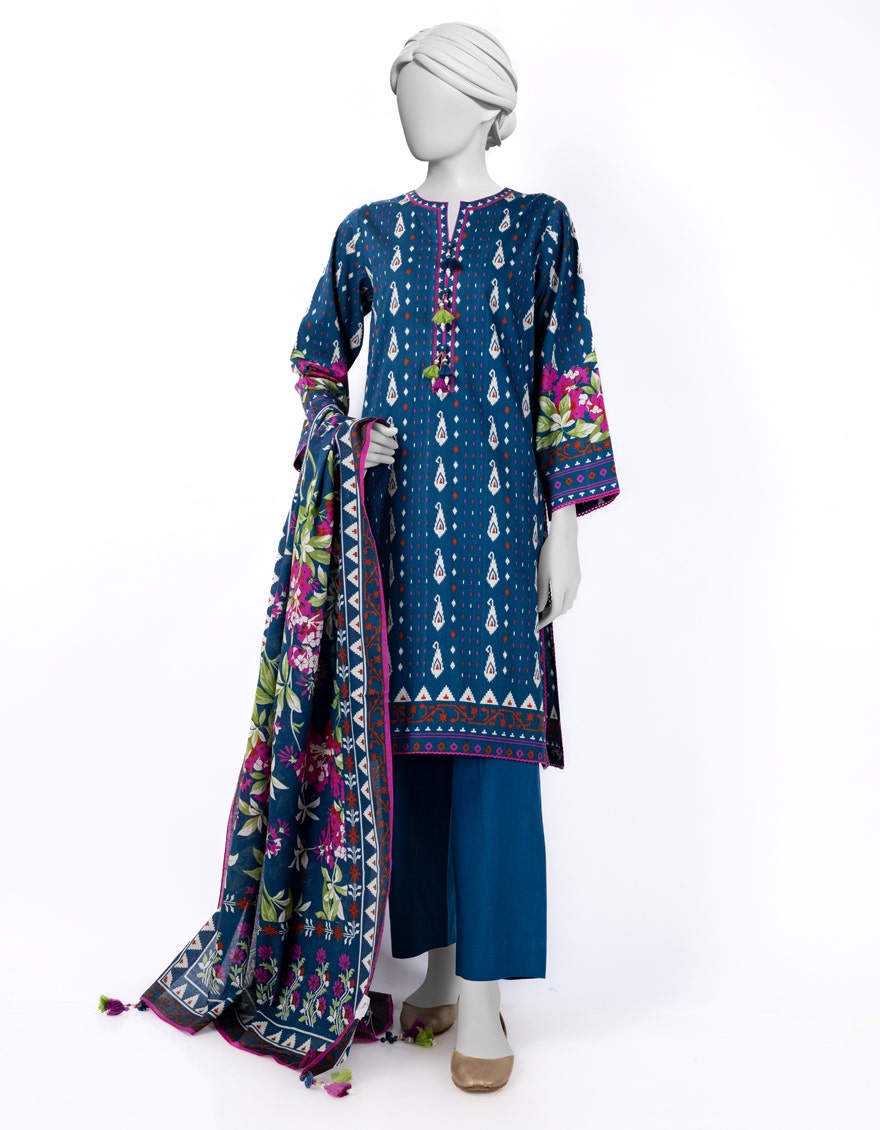
blue multi embroidered cotton lawn suit